Plaza Hotel (Havana)

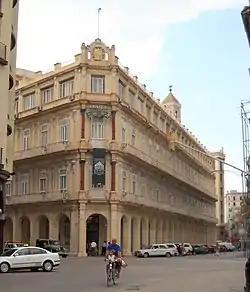

The Hotel Plaza (sometimes called the Plaza Hotel) is a four-story historic hotel located in the Old Havana section of Havana.